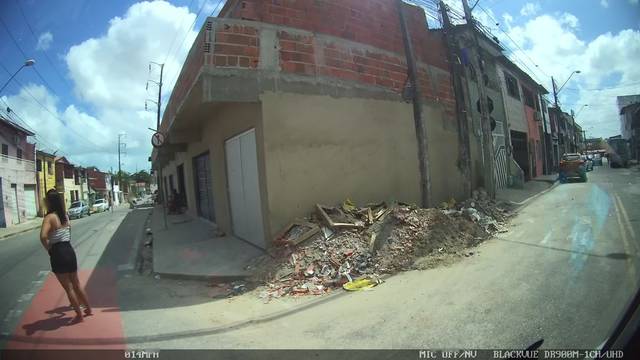
Region: Brazil
Coordinates: -3.752, -38.563